2003 British Touring Car Championship

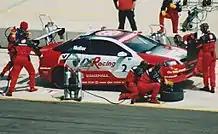
Mandatory pit stops became a feature for all races in the 'Touring' class

Arena Motorsport ran three Civic Type Rs for Honda, with only Irishman Alan Morrison remaining from the 2002 line-up. Matt Neal replaced Andy Priaulx (who left to contest the European Touring Car Championship with BMW) after moving from Vauxhall, and teenager Tom Chilton filled the third seat after an impressive debut year in the Barwell Motorsport-run Astra. Proton again returned as a fourth manufacturer, retaining both David Leslie and Phil Bennett in its two Impians.